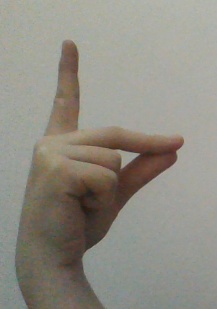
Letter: ta